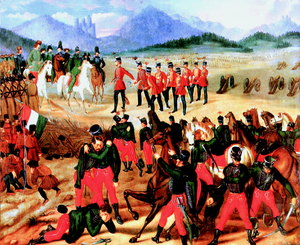
Şiria est une commune du județ d'Arad. Elle se compose de trois villages : Galşa, Mâsca et Şiria.